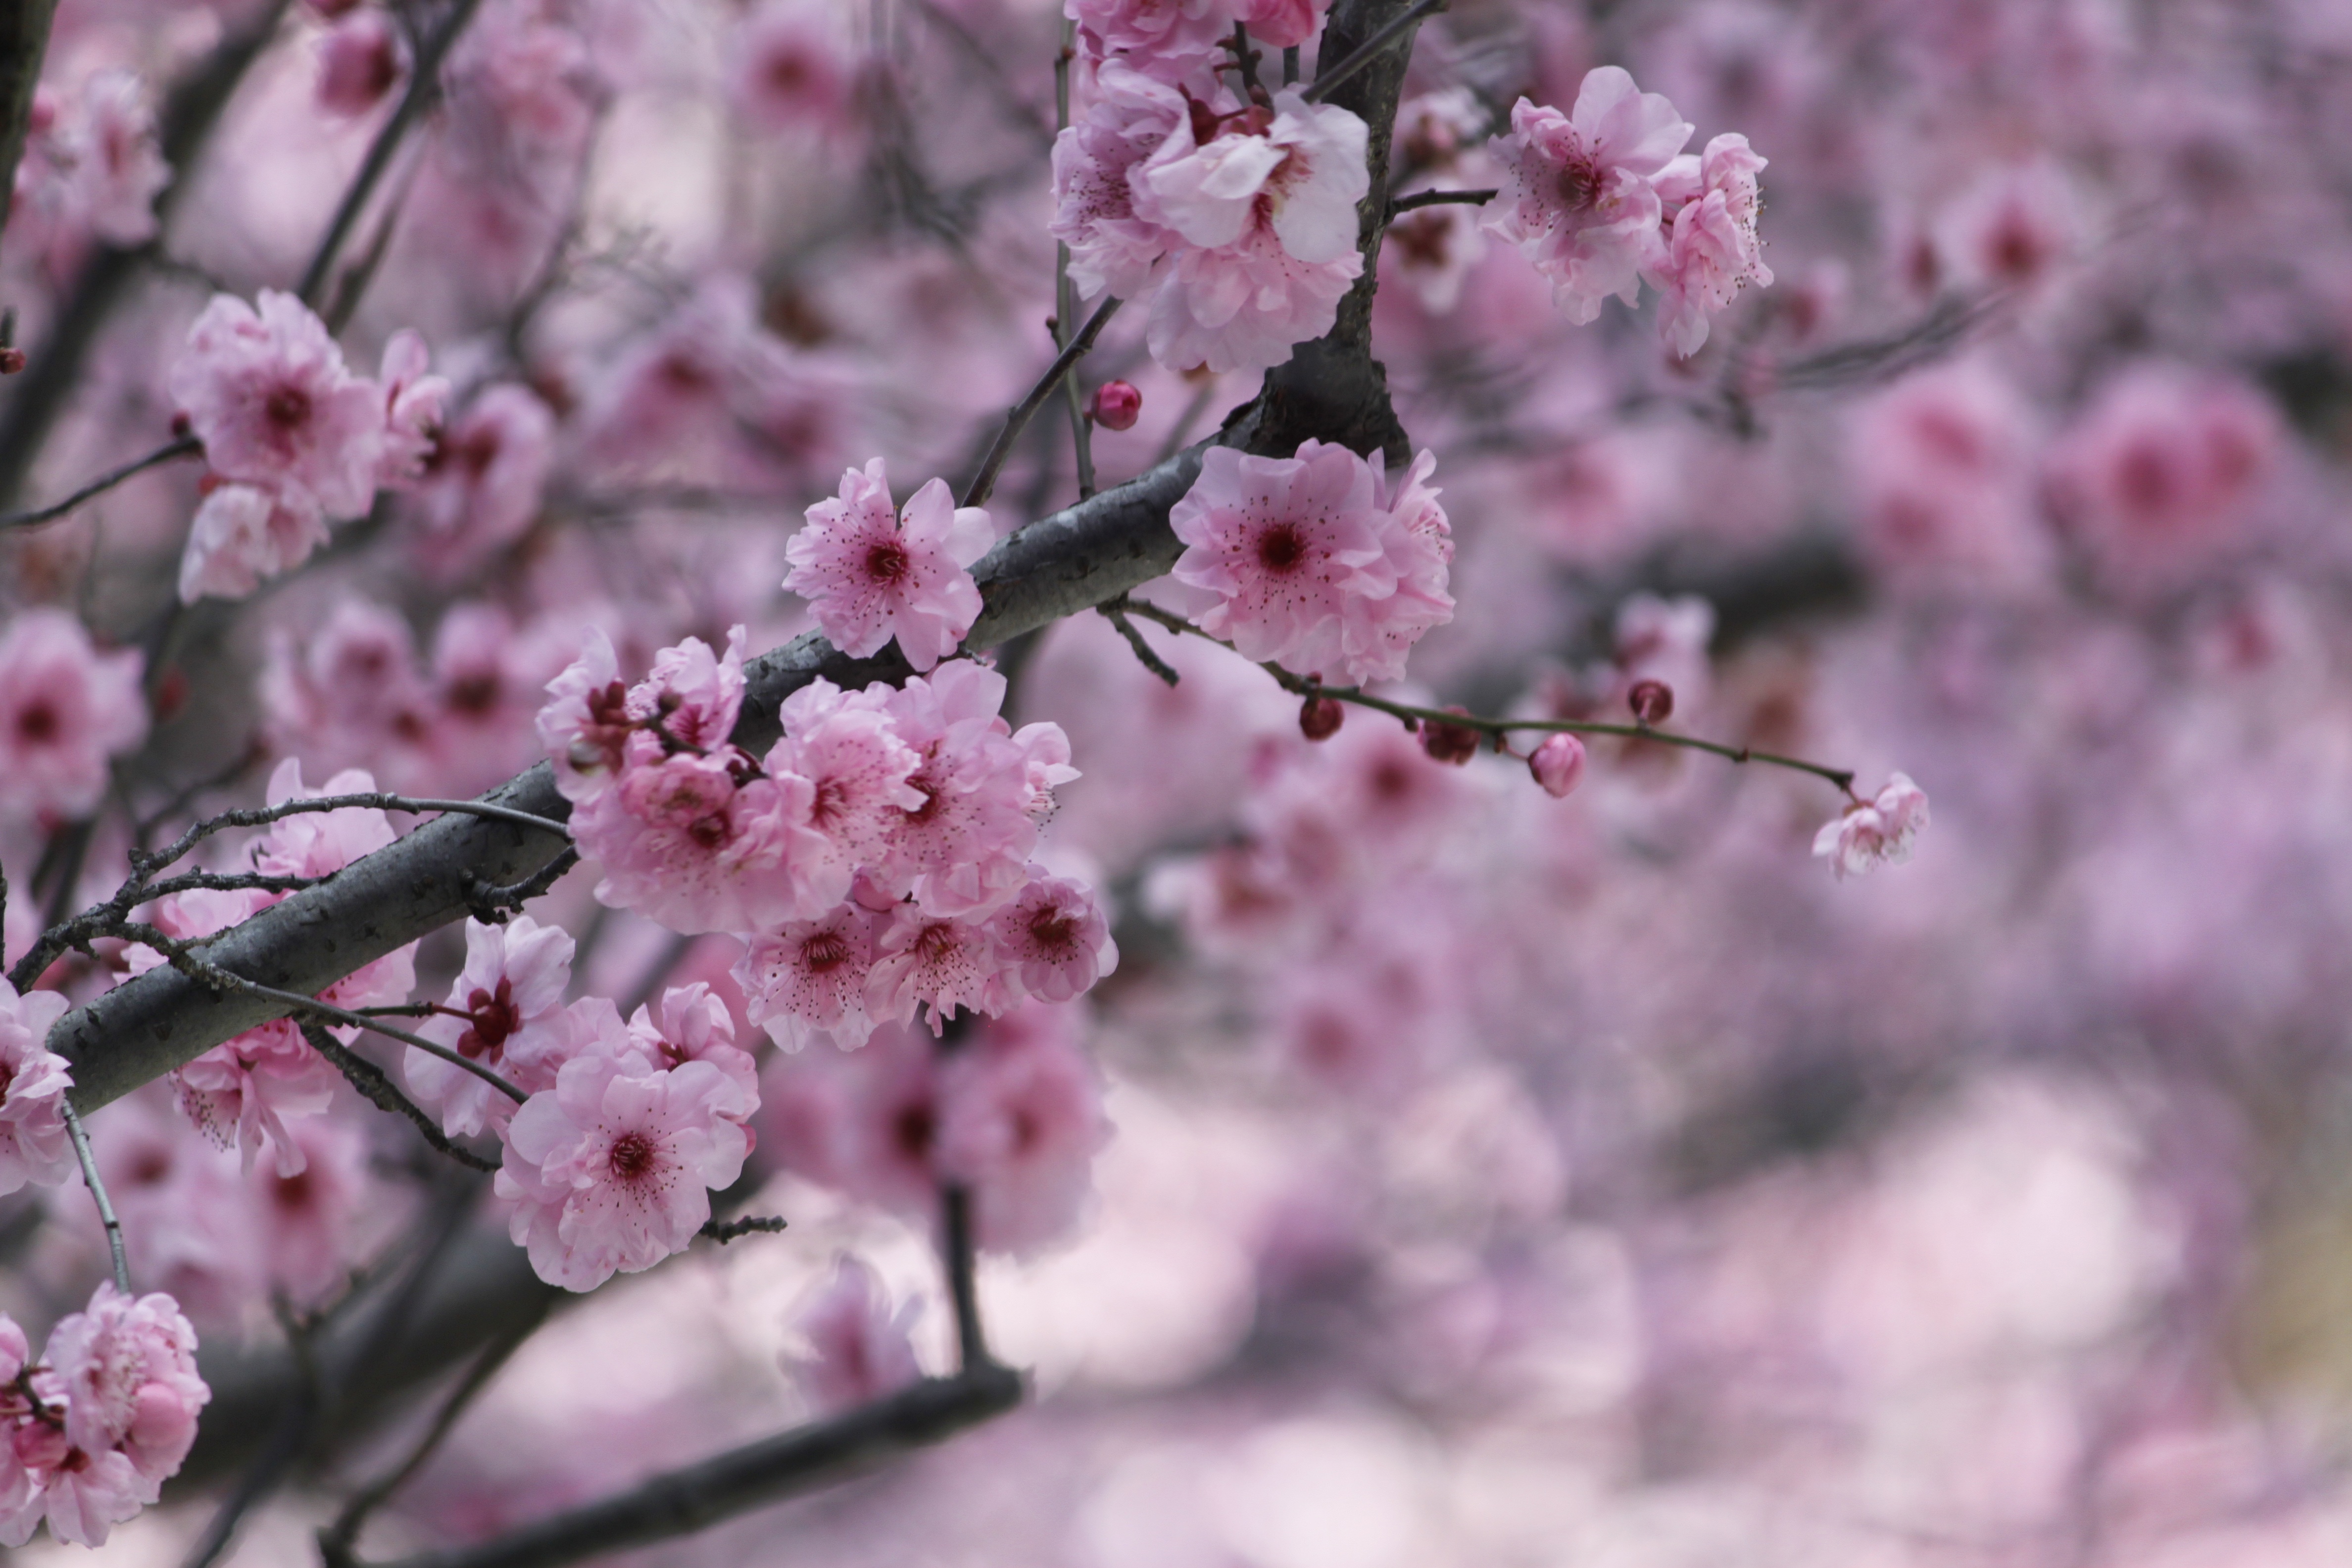
tree, nature, branch, blossom, plant, flower, petal, bloom, floral, food, spring, green, produce, color, garden, pink, cherry blossom, outdoors, beauty, scene, sakura, japanese cherry trees, cherry, macro photography, flowering plant, ornamental cherry